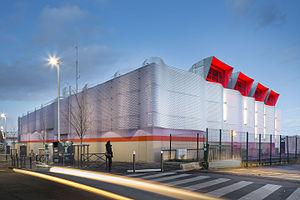
credit photo Photo-sergio-grazia
Le métal déployé est réalisé par cisaillement d'une plaque ou d'une bobine de métal dans une presse, équipée de couteaux : Cela crée un maillage métallique généralement de forme de losange laissant des vides entourés par des barres en métal interconnectées.